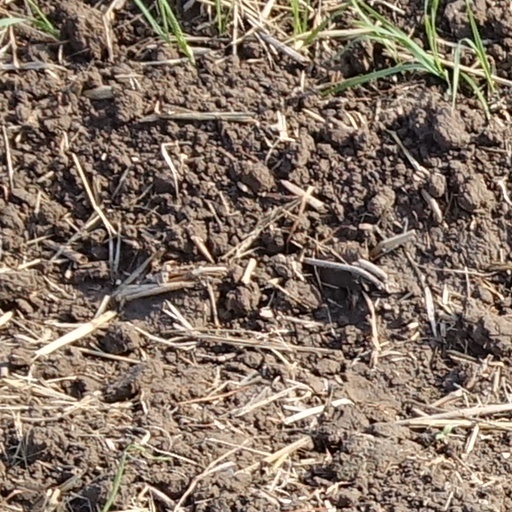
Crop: wheat